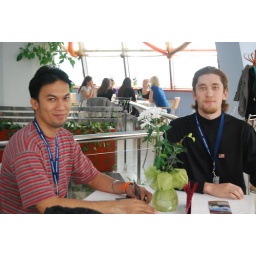
Women's team Captain with Mr.Viktor at the top of glass tower in the centre of Khanty-Mansisyk